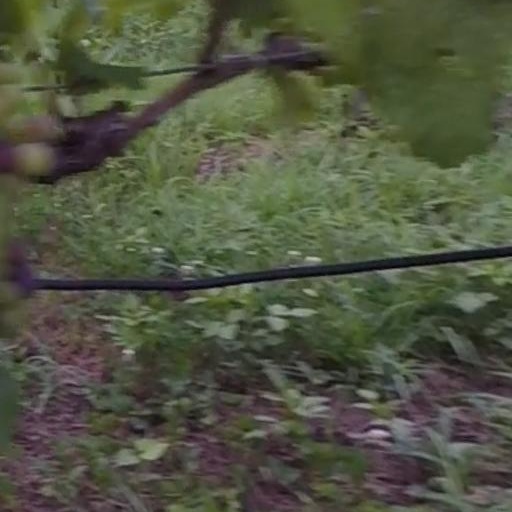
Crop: grape